Chrysler Newport

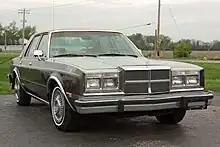
The modified Chrysler grille on the Dodge Diplomat SE

The Newport model name nearly made a comeback in early 1984 as a more affordable version of the Fifth Avenue, but at the last minute, the would-be Newport was marketed as the Dodge Diplomat SE, a premium version of that line. This model used the same waterfall grille as the Fifth Avenue with the exception of a horizontal bar running across the center to mimic the other "crosshair" grilles in the Dodge lineup.